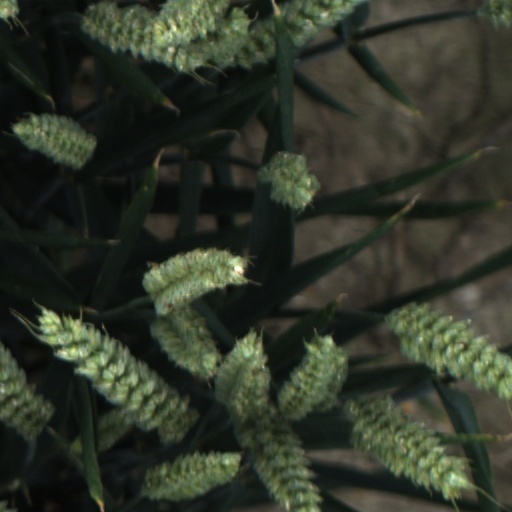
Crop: wheat